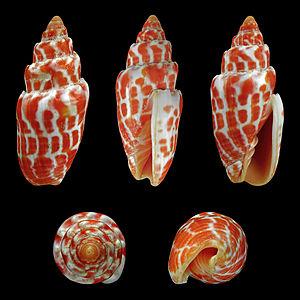
Coquille de Mitra stictica, pêchée au large du Queensland (Australie). Longueur 6
Mitra est un genre de mollusques gastéropodes, de la famille des Mitridae.
Les Neogastropoda forment un ordre de mollusques appartenant à la classe des gastéropodes prosobranches.
Mitra strictica est une espèce de mollusques gastéropodes appartenant à la famille des Mitridae. Ces gastéropodes qui vivent dans l'océan Indien et l'ouest du Pacifique ont une coquille qui mesure entre 30 et 87 mm de longueur.